Combat operations in 2012 during the Battle of Aleppo

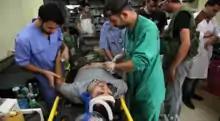
Doctors and medical staff treating injured rebel fighters in Aleppo.

According to multiple sources, a new opposition offensive began on 27 September 2012, which promised to be "zero hour" in the start of a "decisive battle" to capture the city. A rebel commander said they wanted to surprise the Army, which had started to creep forward towards the southern neighborhoods. He claimed the Tawhid Brigade was enticing the Army forward. The operation included 6,000 fighters of the Tawhid Brigade, in addition to brigades such as the Fatah Brigade and Ahfad al-Fatiheen Brigade for the Turkmen. Weapons and ammunition captured during the attack on the Hanano base were used. He denied that the FSA had proclaimed "decisive" battles for Aleppo before.